Thos. W. Ward

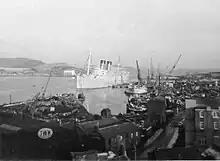
The RMS "Mauretania" arrives at Inverkeithing ready to be broken for scrap, 1965

This old-established business was bought in 1934. Laycock's made railway carriage and steamship fittings, underframes for locomotives and railway coaches, and automobile axles, gearboxes, propeller shafts and Laycock's own Layrub flexible drive joints. Two years later, Laycock Engineering was sold to some investors.